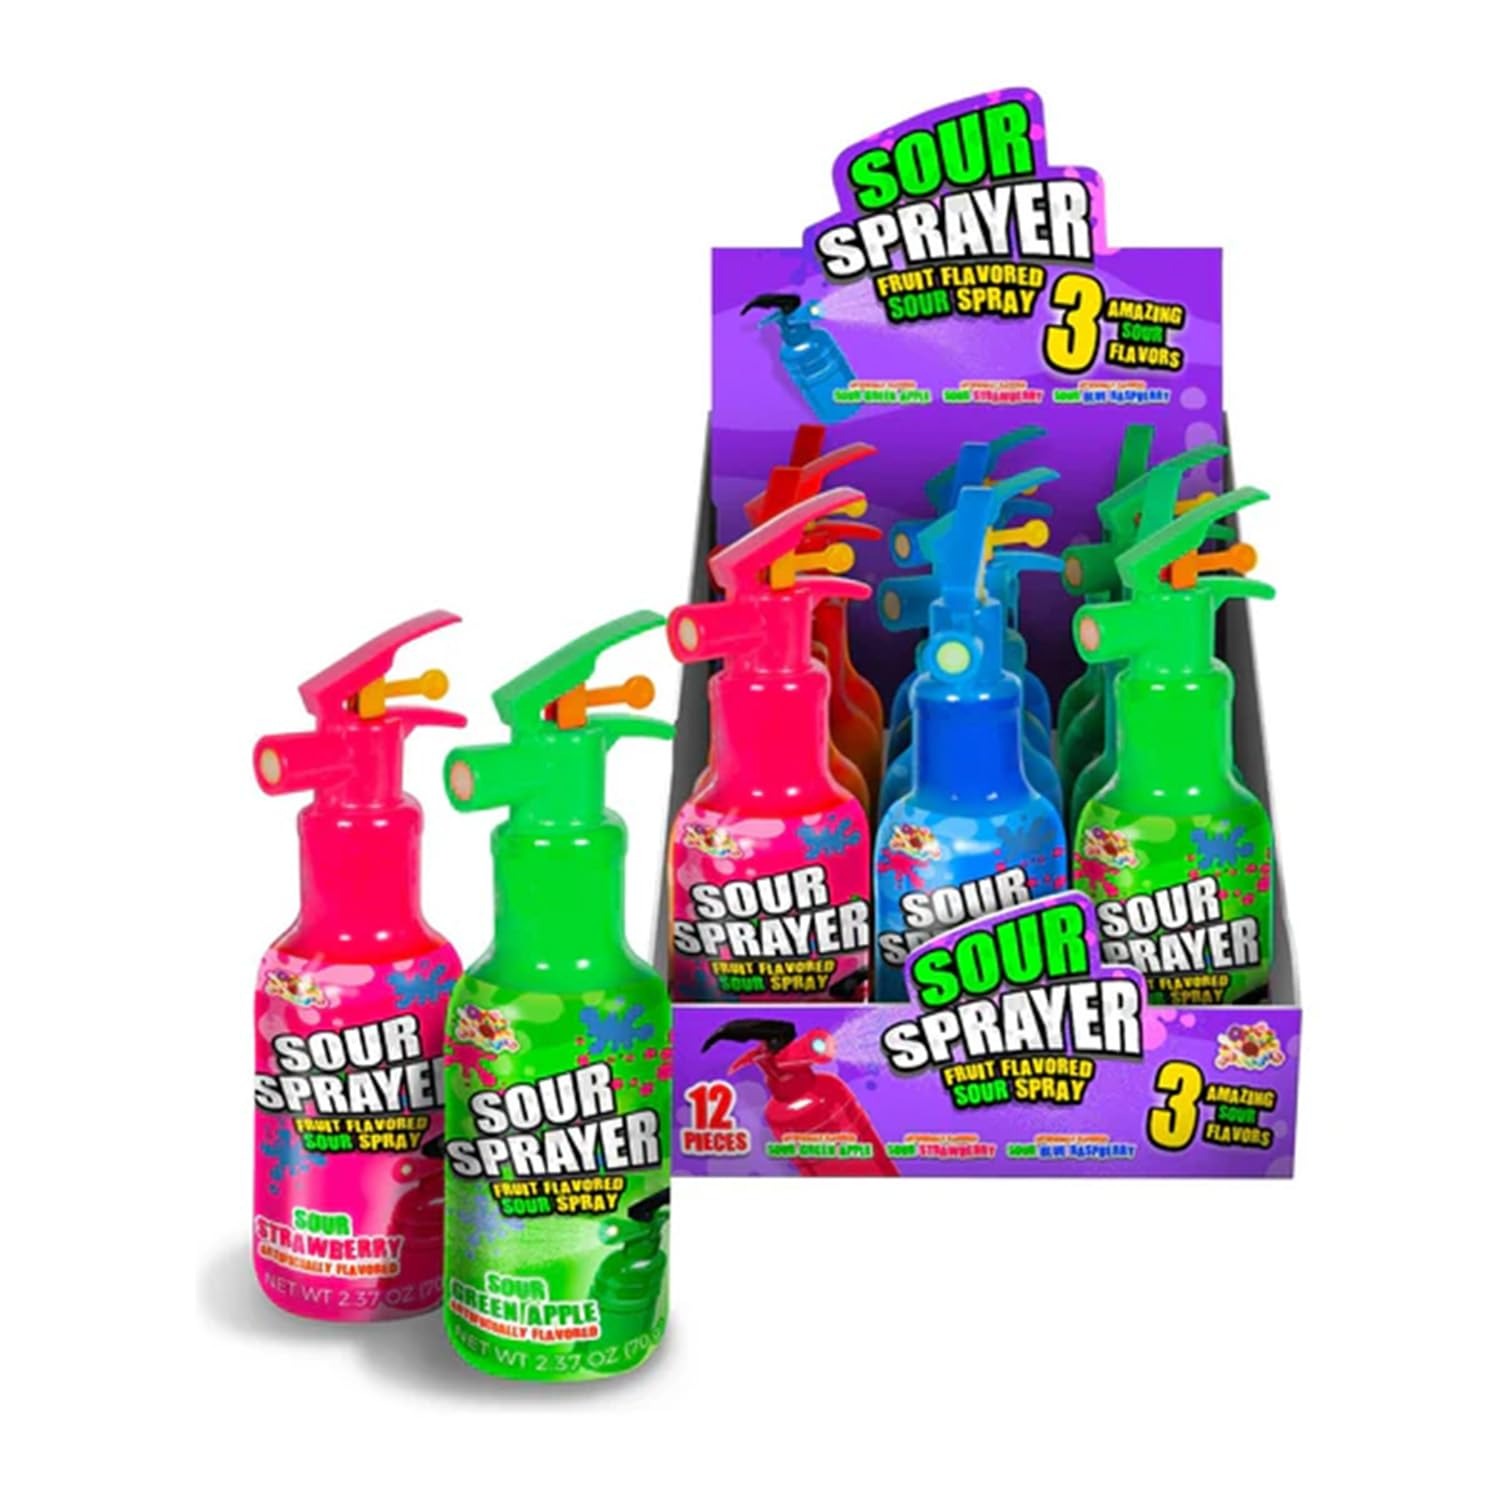
Item Name: Albert's Alberts Sour Sprayer 12ct Box
Bullet Point 1: 12 individually wrapped sprayers per box Unique sprayer design for a fun candy-eating experience Simply twist the top to release a burst of tangy sourness
Bullet Point 2: Container type: Bottle
Bullet Point 3: Flavor: Mixed-Fruit
Value: 1.0
Unit: Count

Price: 32.3